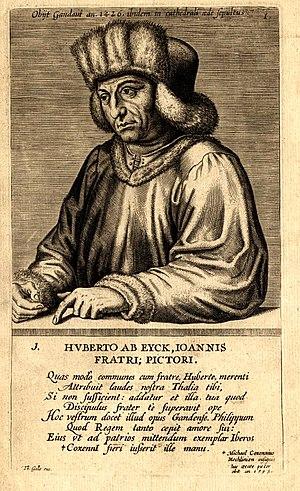
Cette page dresse une liste de personnalités nées au cours de l'année 1366 :
Hubert van Eyck, Hubrecht van Eyck ou encore Hubertus Eeyck est un peintre belge de l'école des primitifs flamands du XVᵉ siècle, né vers 1366 à Maaseik, mort en septembre 1426 à Gand.